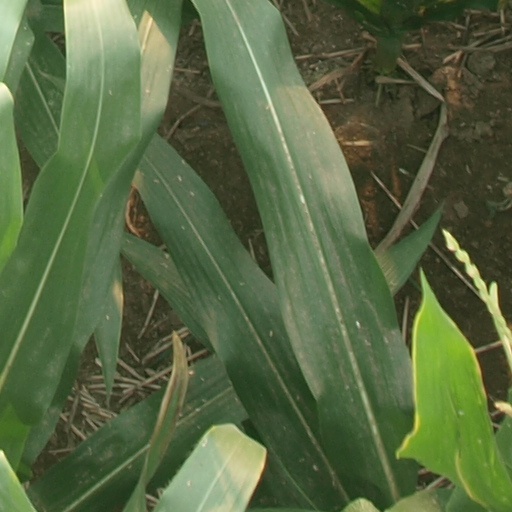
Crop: maize; corn